Ronit Roy

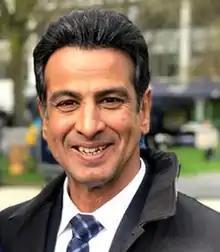
Roy in 2018

With his performances in "Kasautii Zindagi Kay", "Kyunki Saas Bhi Kabhi Bahu Thi", "Bandini", "Adaalat" and "Itna Karo Na Mujhe Pyaar", Roy established himself among the leading and highest-paid actors of Hindi television. In 2014, Roy was placed ninth in "Rediff.com"s "Top Television Actors" list. His performance in "Udaan" is regarded as one of the "100 Greatest Performances of the Decade" by "Film Companion".